Nidec Copal Corporation

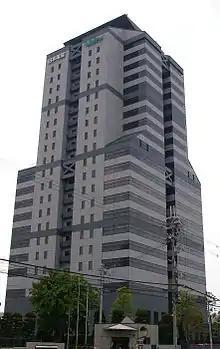
Head office of Nidec (Copal) in Kyoto

The , or Copal, is a Japanese manufacturer of optical, electronic and mechanical equipment, primarily for the photographic industry. It has been a subsidiary of Nidec Corporation since 1998, and was formerly known as the Copal Corporation. The company began operation in 1946, with small-scale production of photographic shutters; these are still one of the company's best-known products.